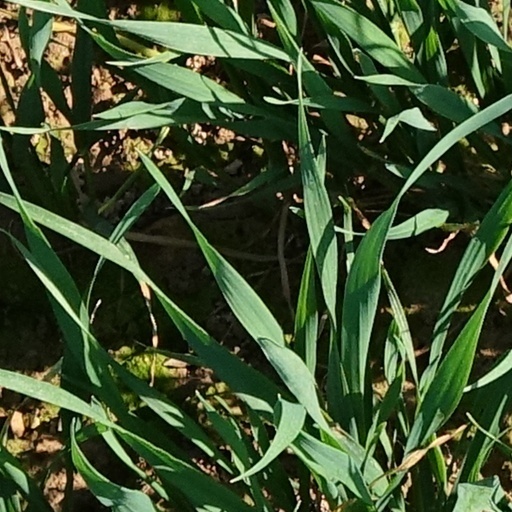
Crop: wheat